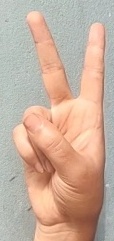
ASL sign: 2